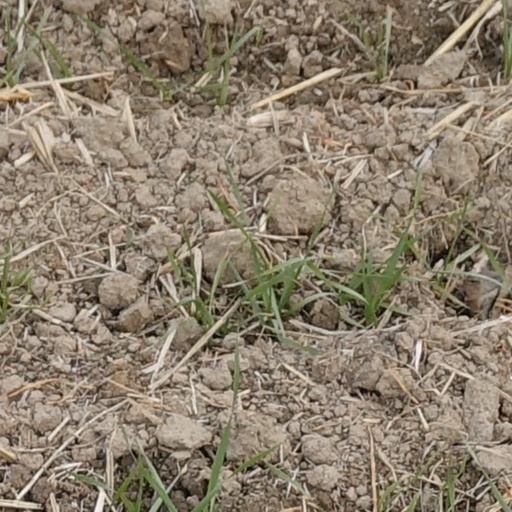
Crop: wheat